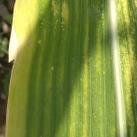
Crop: Maize
Condition: stripe-d